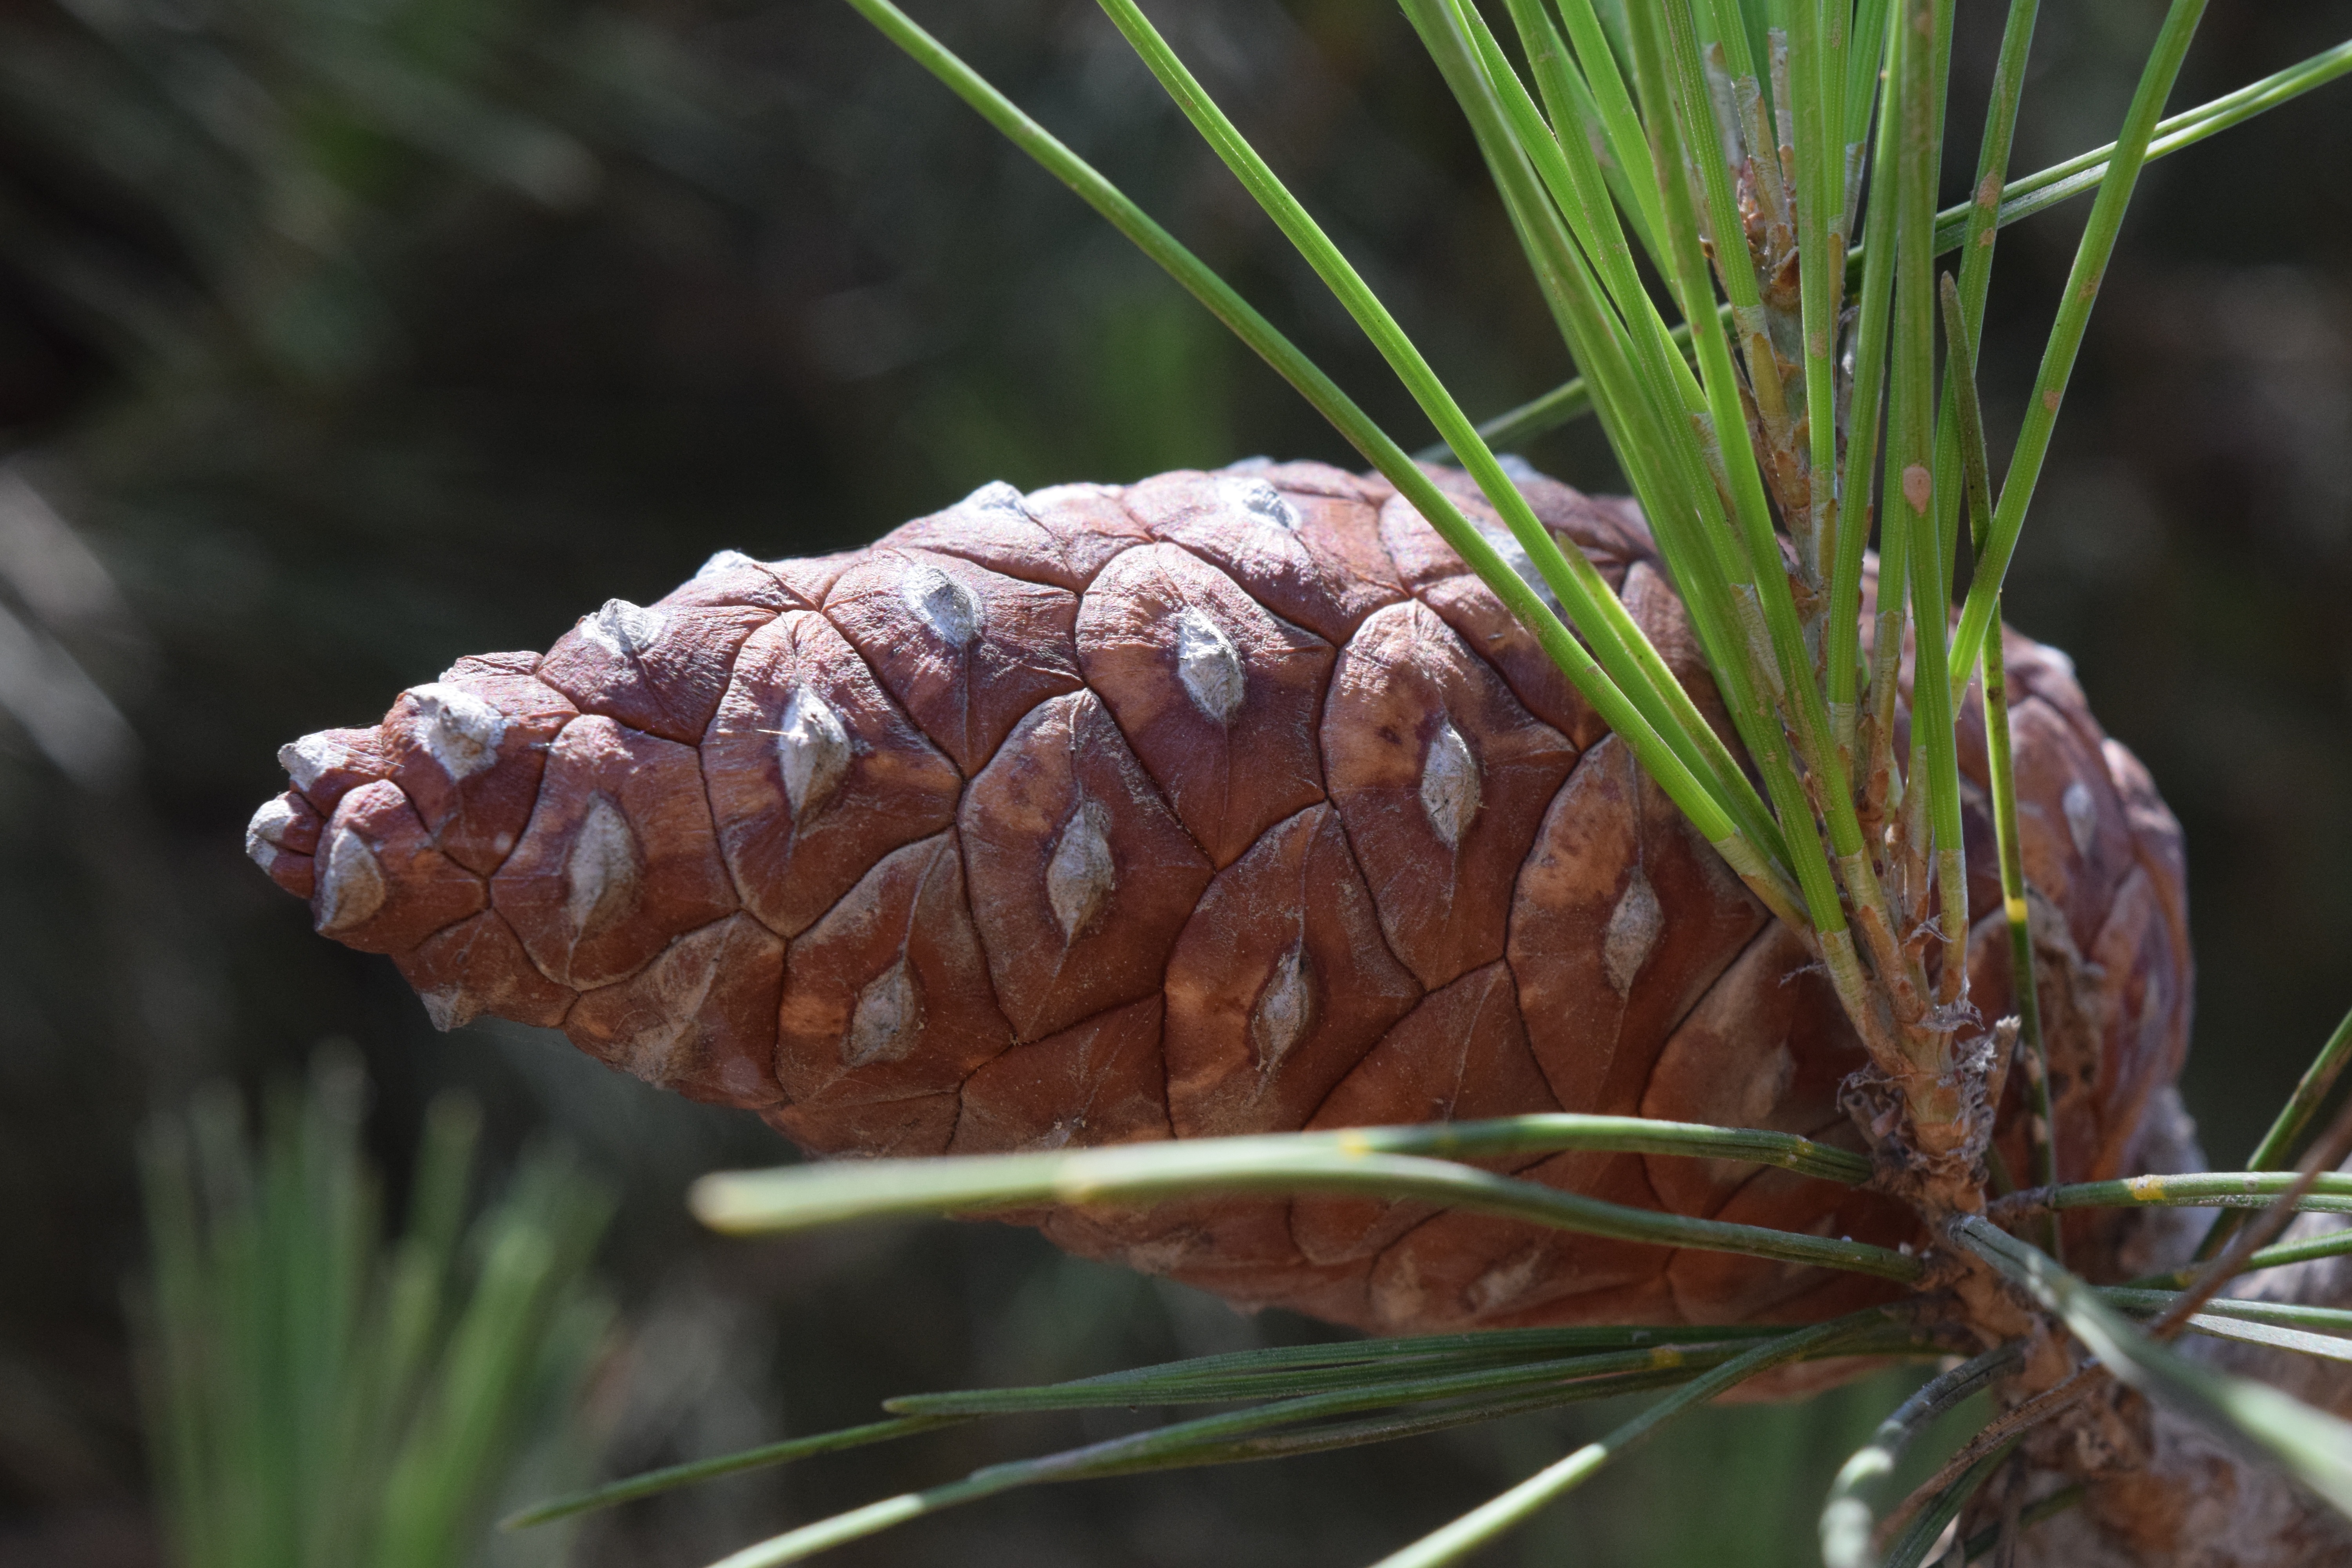
tree, nature, branch, plant, leaf, flower, pine, mediterranean, brown, botany, flora, fauna, conifer, close up, tap, spruce, closed, larch, pine cones, macro photography, pine needles, grass family, plant stem, woody plant, land plant, arecales, conifer cone